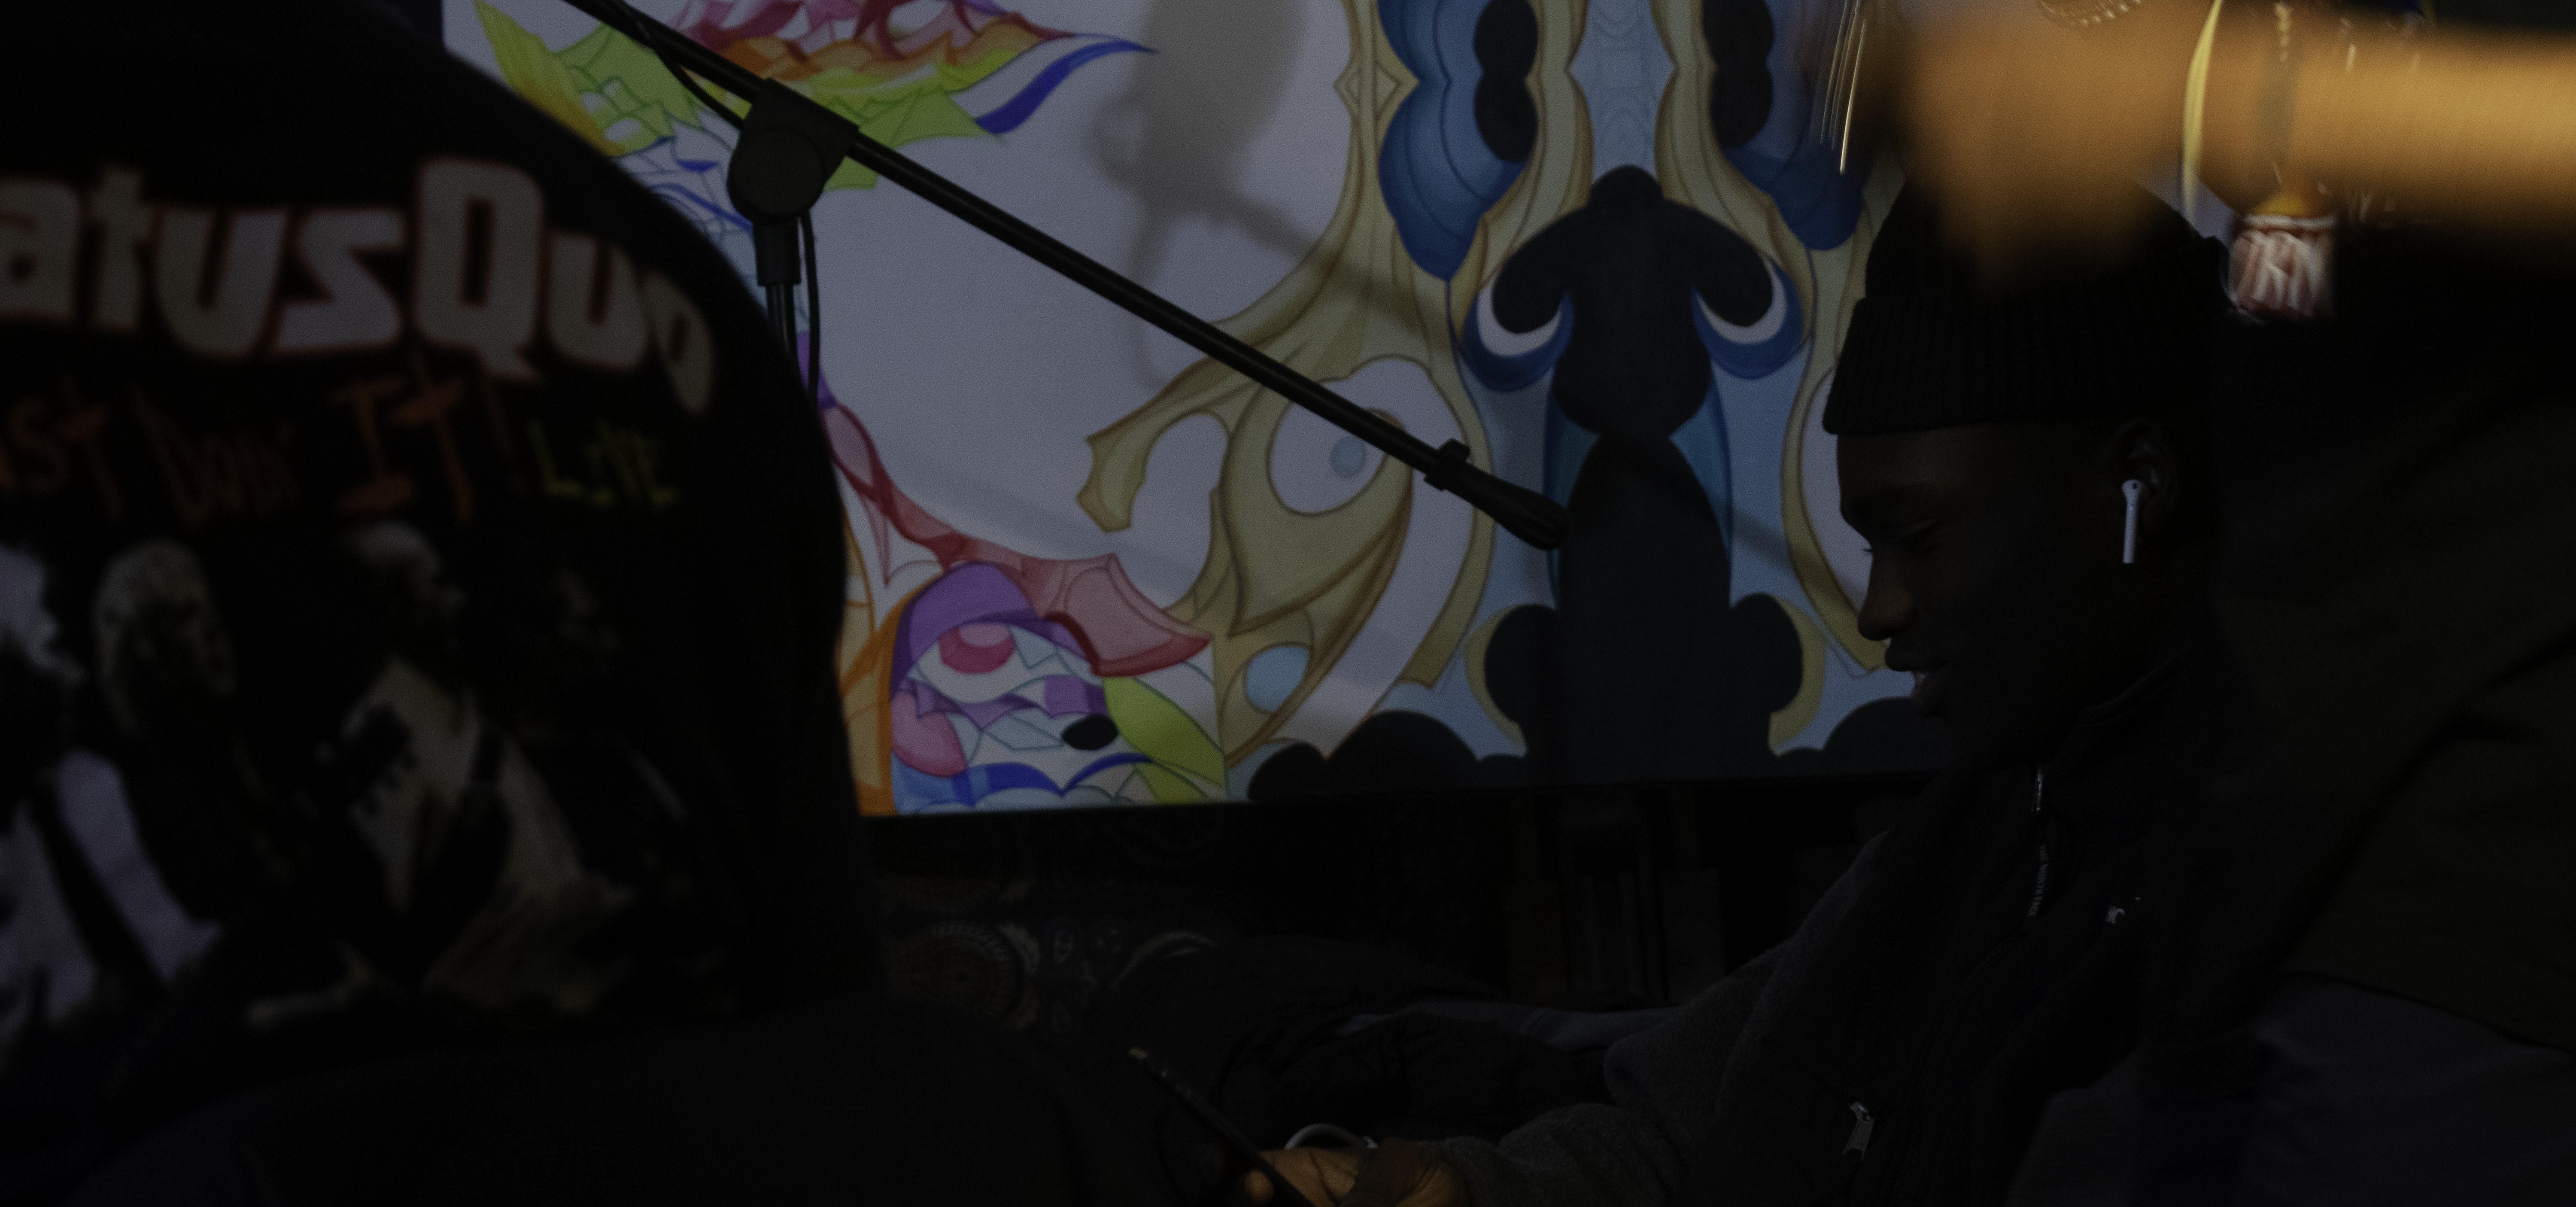
Brecht, Corbeel, illustration, art, work, photography, outside, inside, light, composition, national, nature, color, colour, design, popular, tree, france, belgium, germany, italy, brussels, Brecht Corbeel, decoration, props, concept art, photobashing, reference, blog, people, panda, graffiti, visual arts, street art, mural, room, darkness, graphics, drawing, fictional character, graphic design